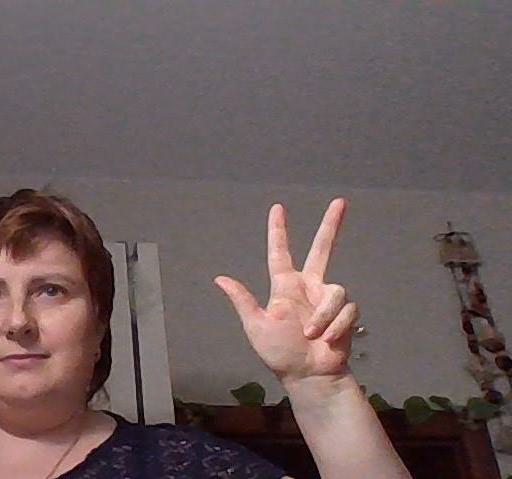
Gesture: three2